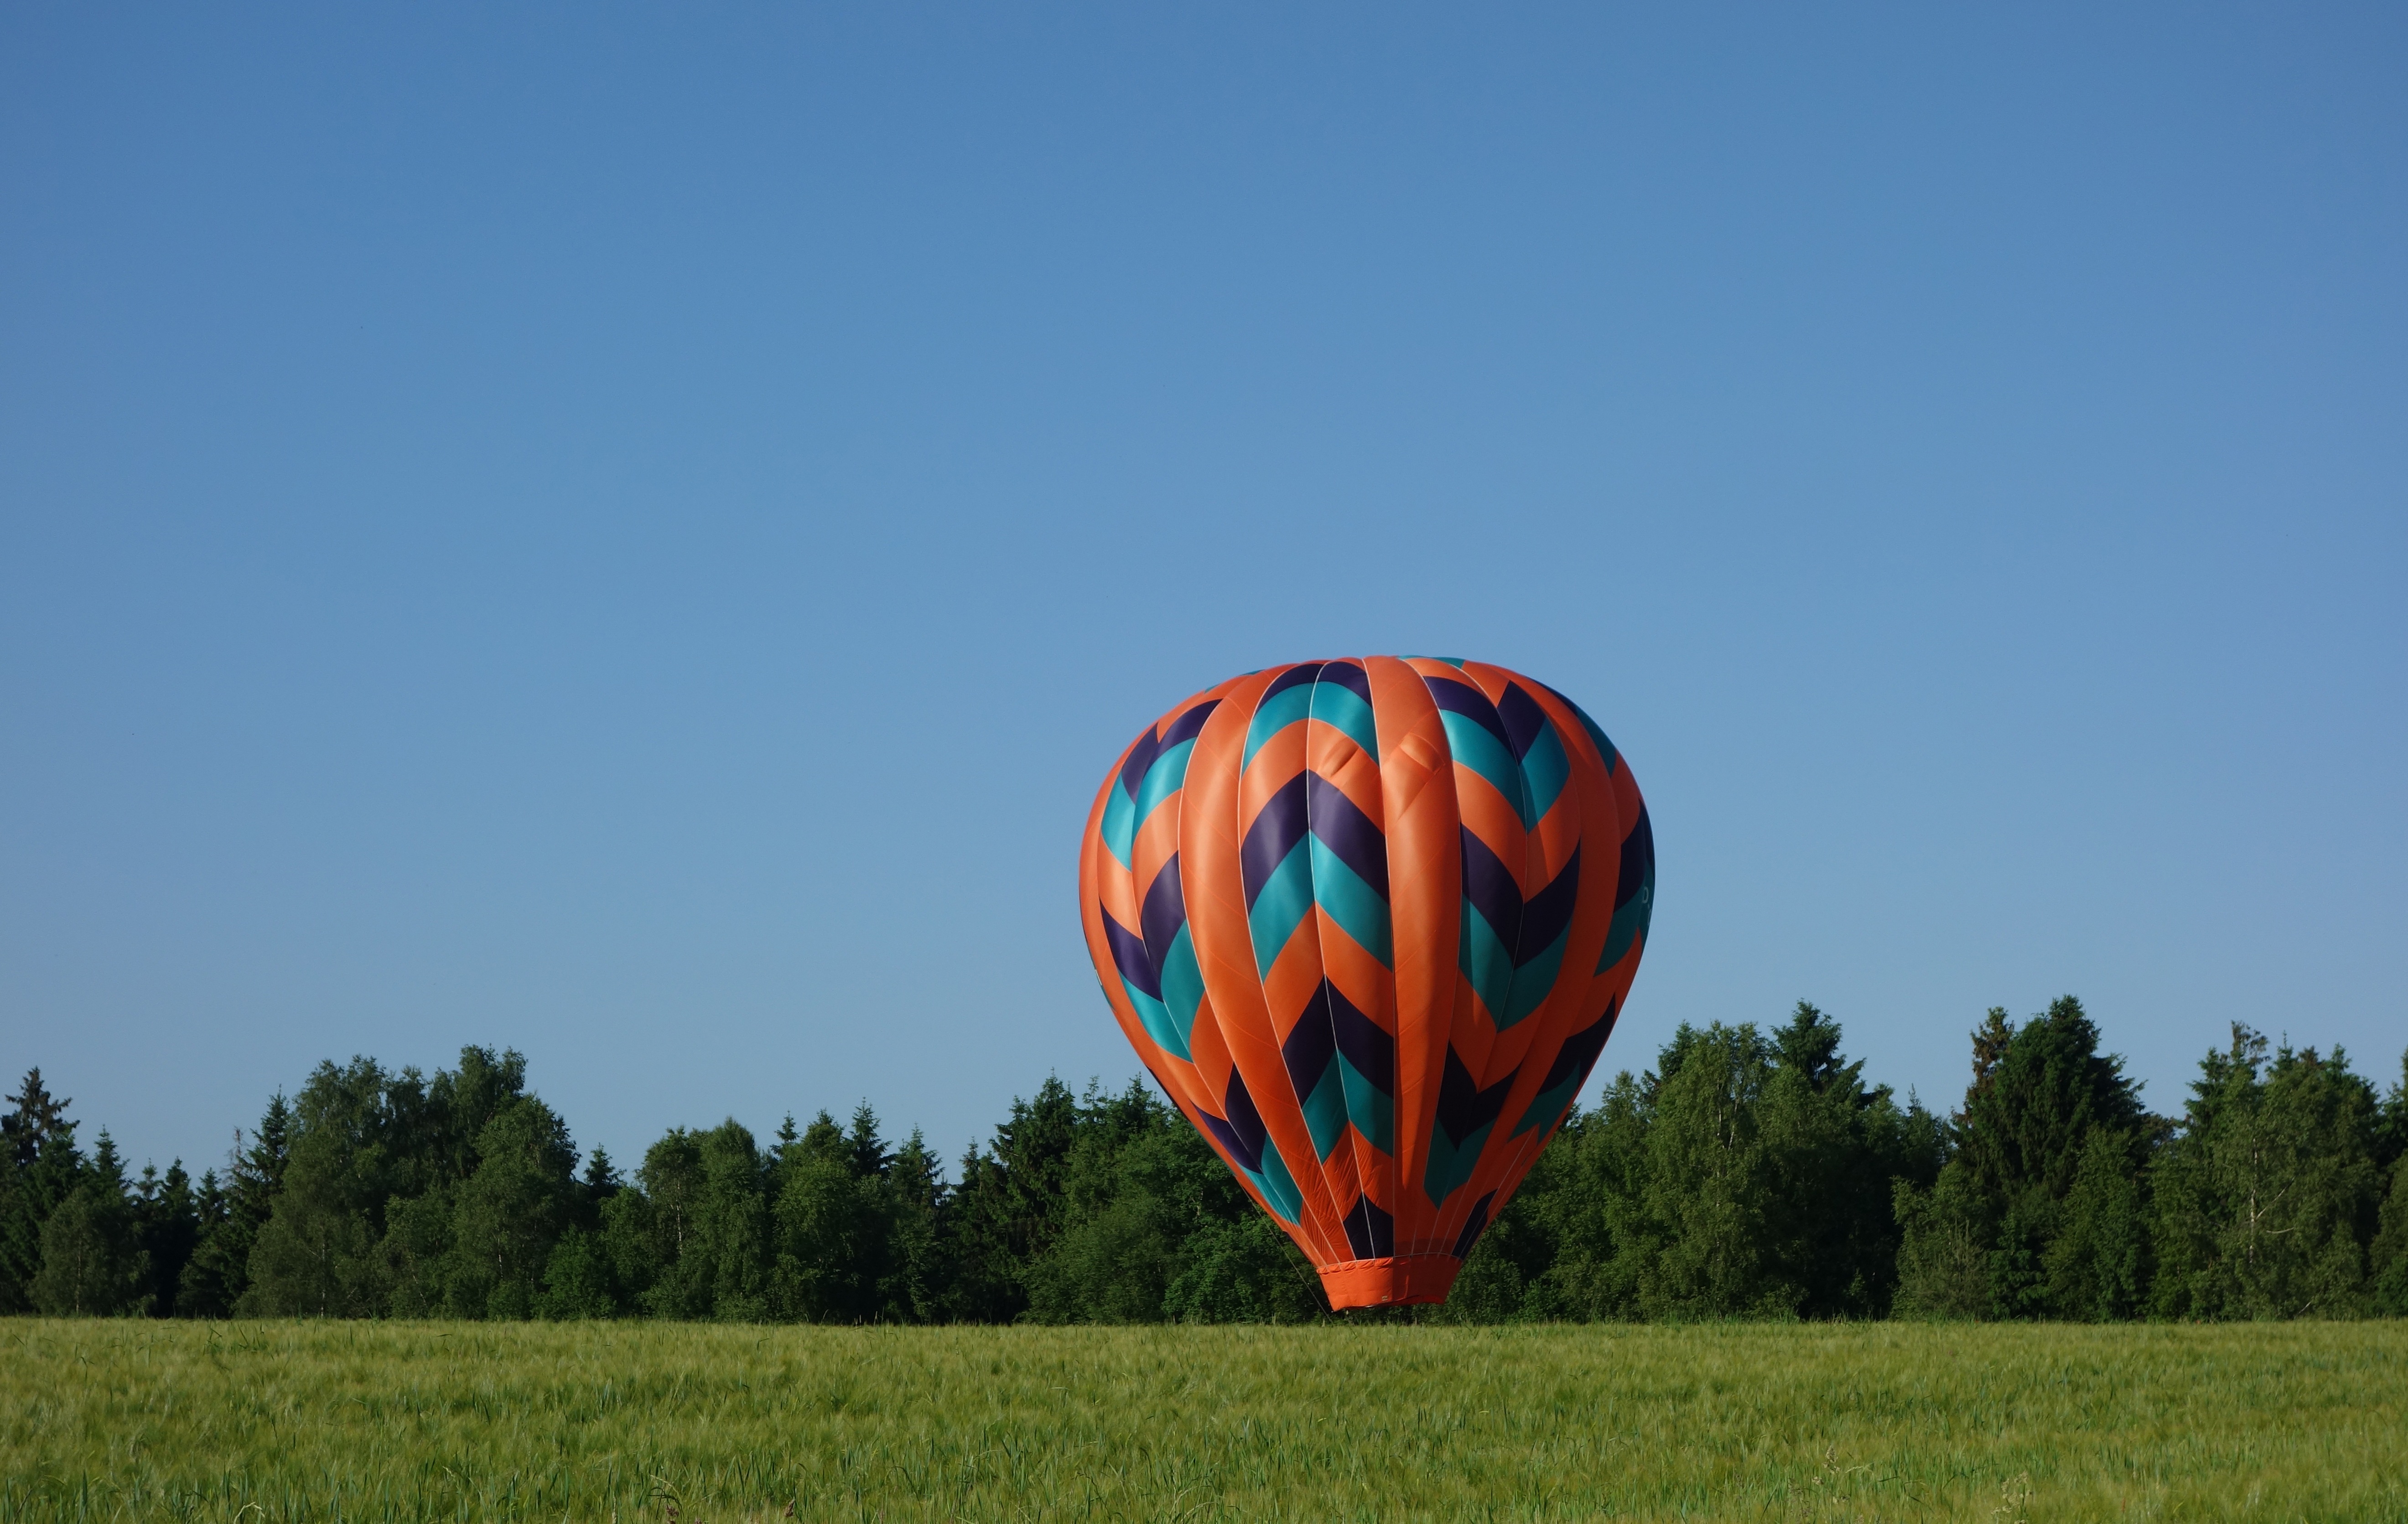
nature, forest, sky, field, meadow, air, balloon, hot air balloon, land, fly, aircraft, vehicle, aviation, color, drive, hot air, romance, colorful, toy, burner, landing, marvel, approach, go balloon, air sports, hot air ballooning, wind direction, crash landing, atmosphere of earth